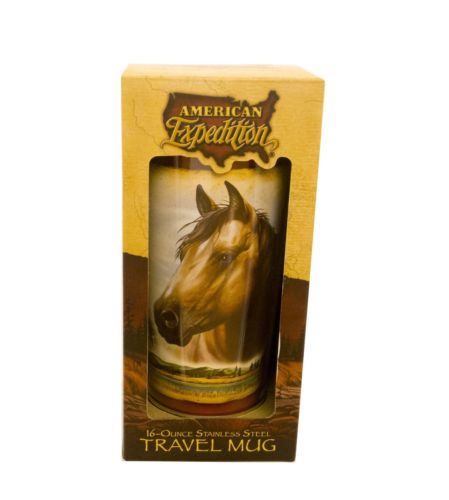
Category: mug